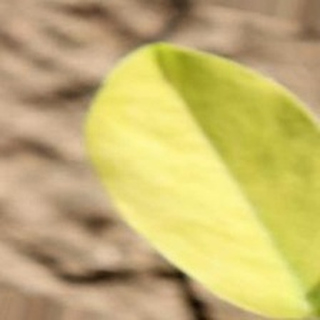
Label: groundnut_nutrition_deficiency